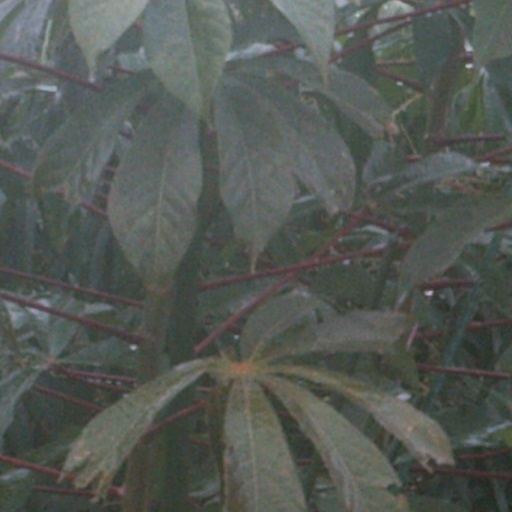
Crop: cassava